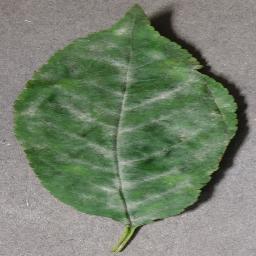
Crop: cherry
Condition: (including_sour)_powdery_mildew